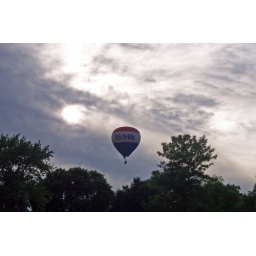
REMAX Balloon flying by our house